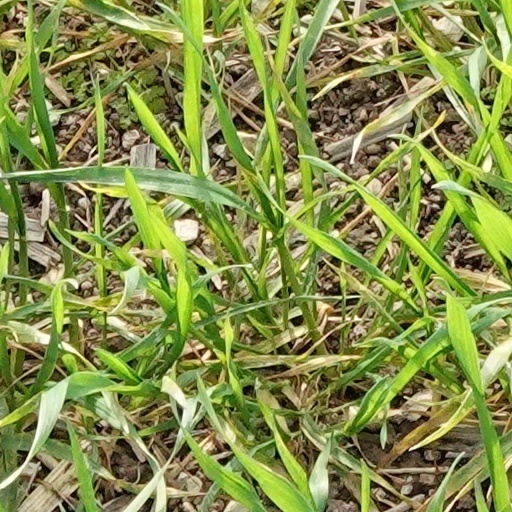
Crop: wheat